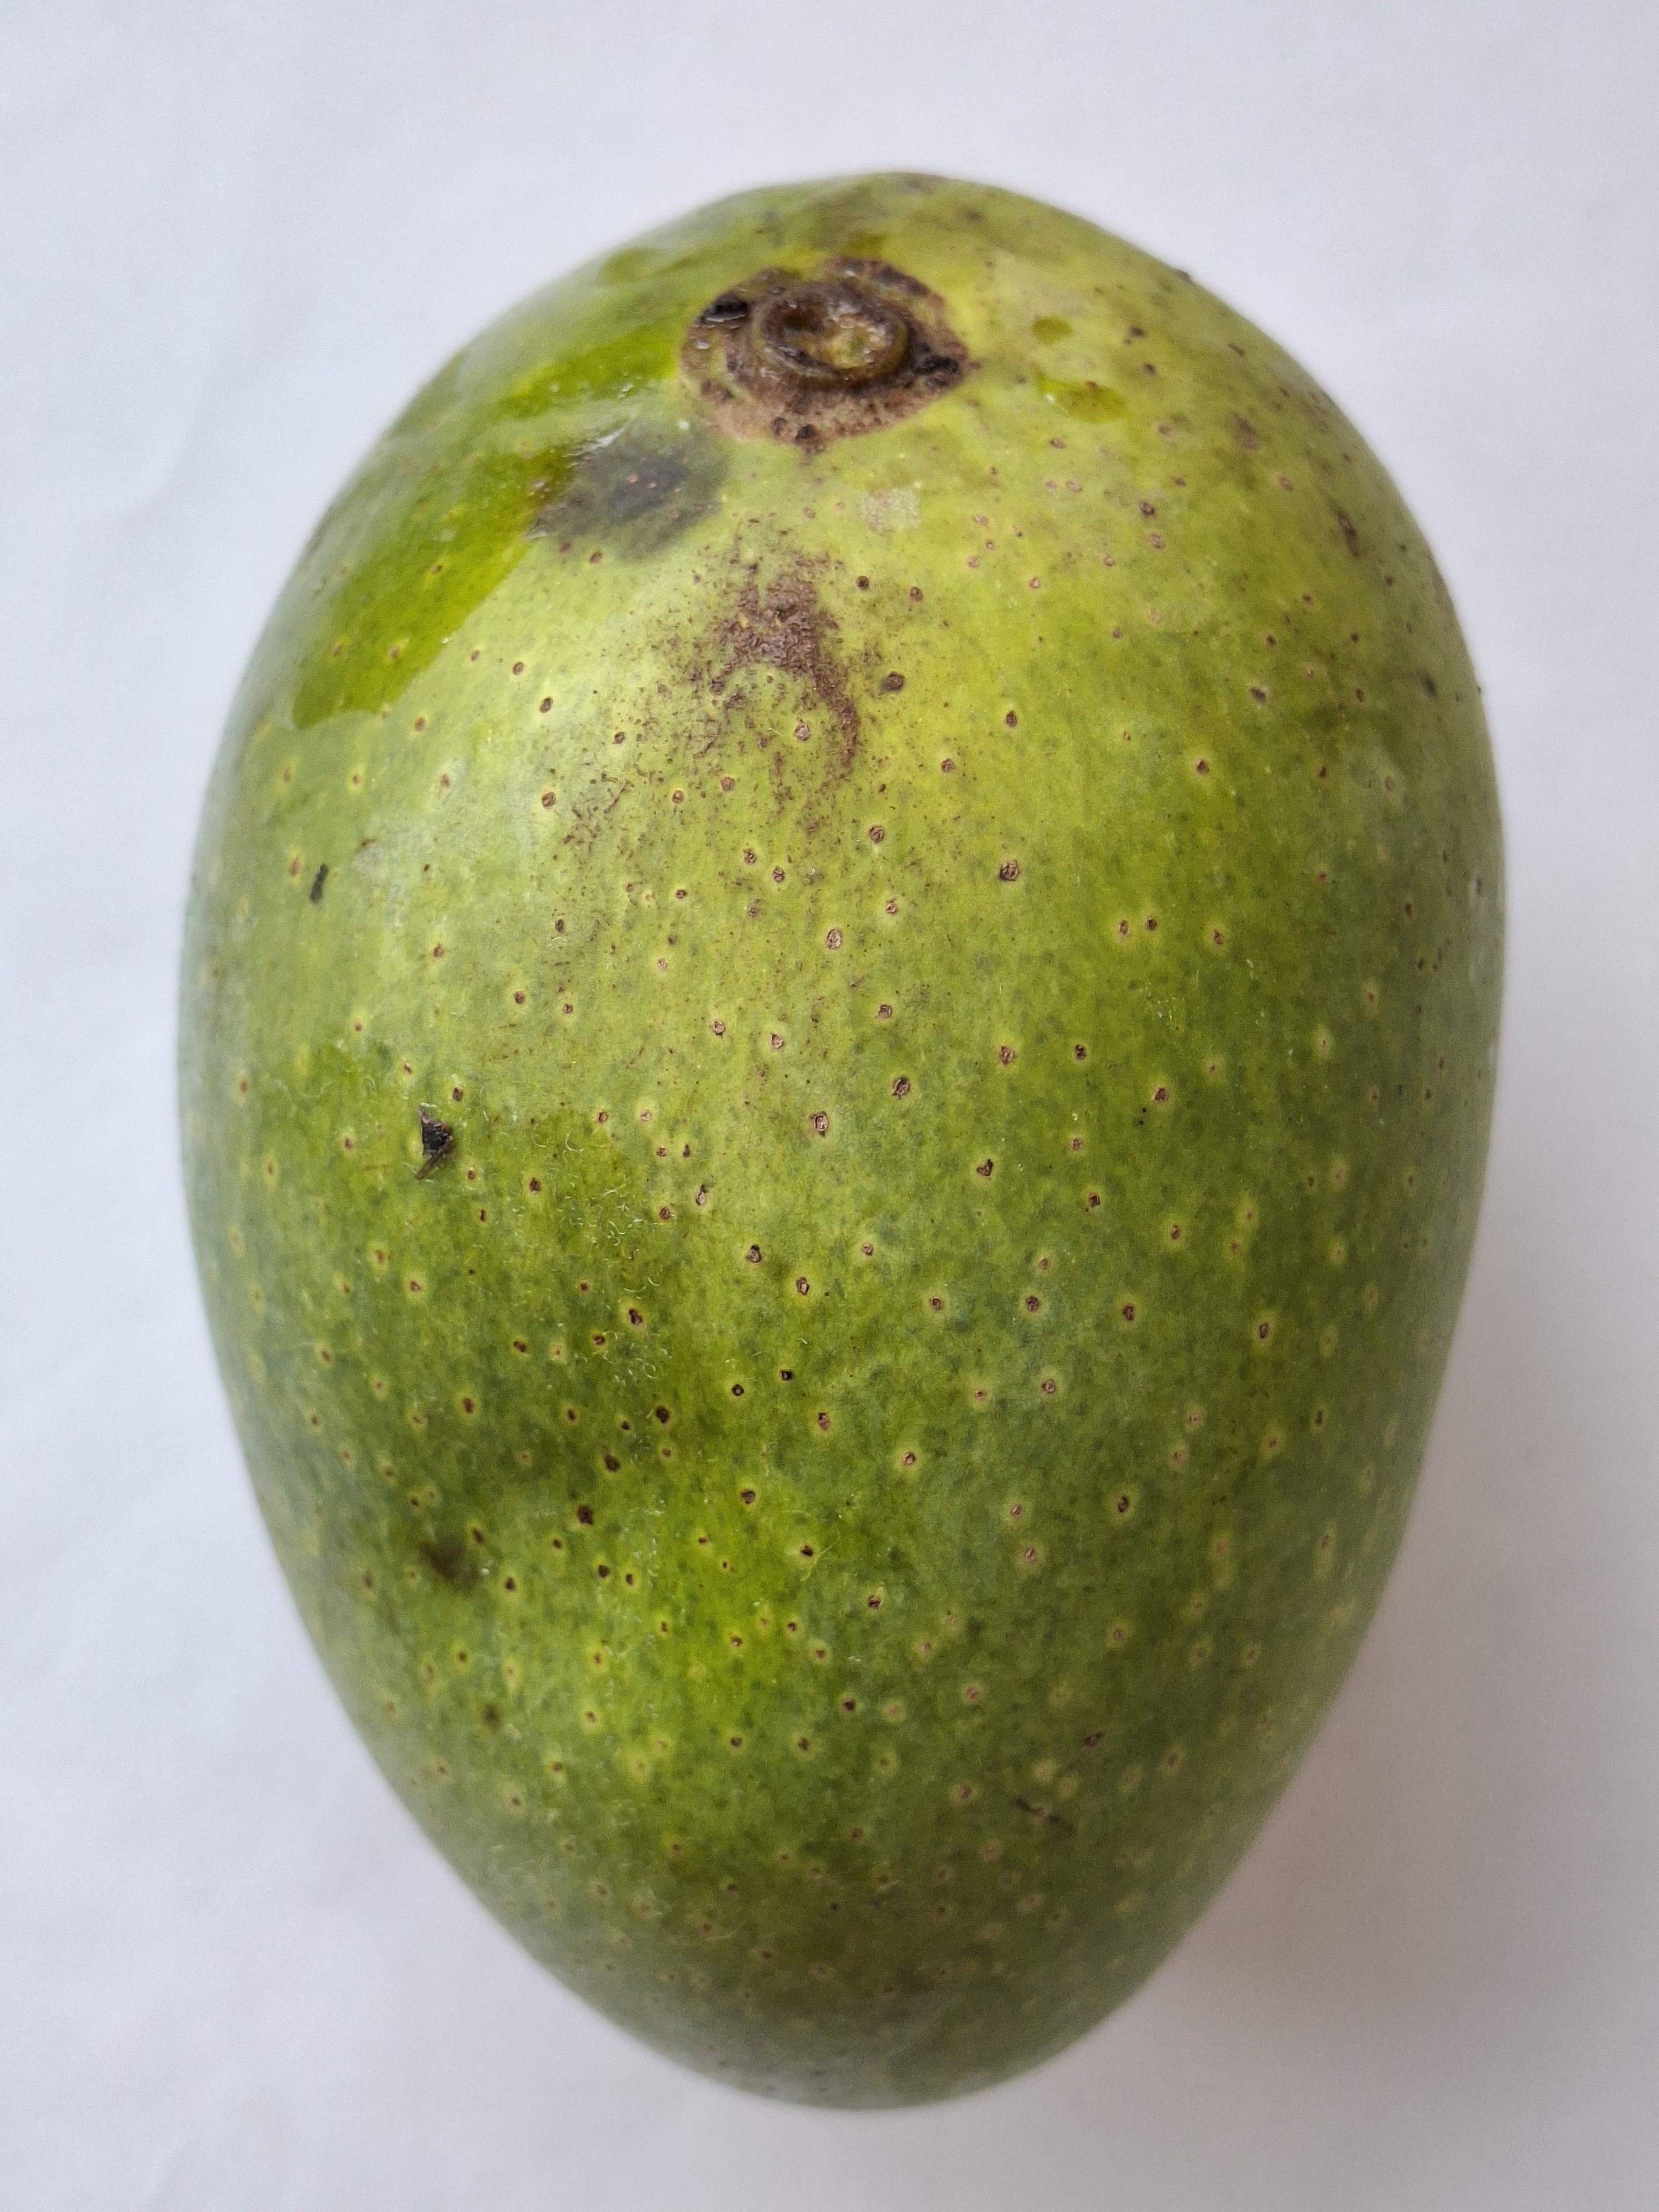
Mango variety: GopalBhog